Vera Mikol

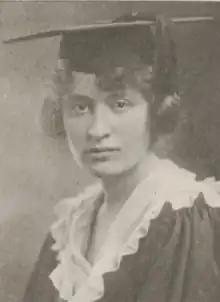
Vera Mikol, from the 1920 yearbook of Radcliffe College

Vera Mikol (November 28, 1899 – 1982), also known as Vera Mikol Wiese and Vera M. Schuyler, was an American journalist and researcher.